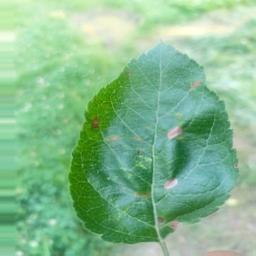
Label: Alternaria